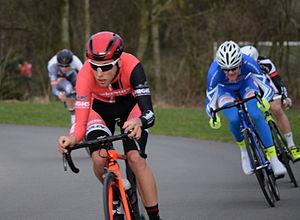
James Gullen est un coureur cycliste britannique.